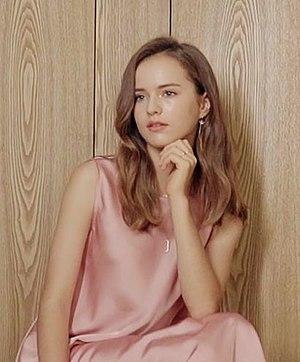
Kristine Ruslanovna Pimenova plus connue sous le nom Kristina Pimenova, née le 27 décembre 2005 est une mannequin et actrice russe qui vit aux États-Unis. Elle compte plus de 2.6 millions d'abonnés sur son compte Instagram et 4.2 millions d'abonnés sur sa page Facebook.